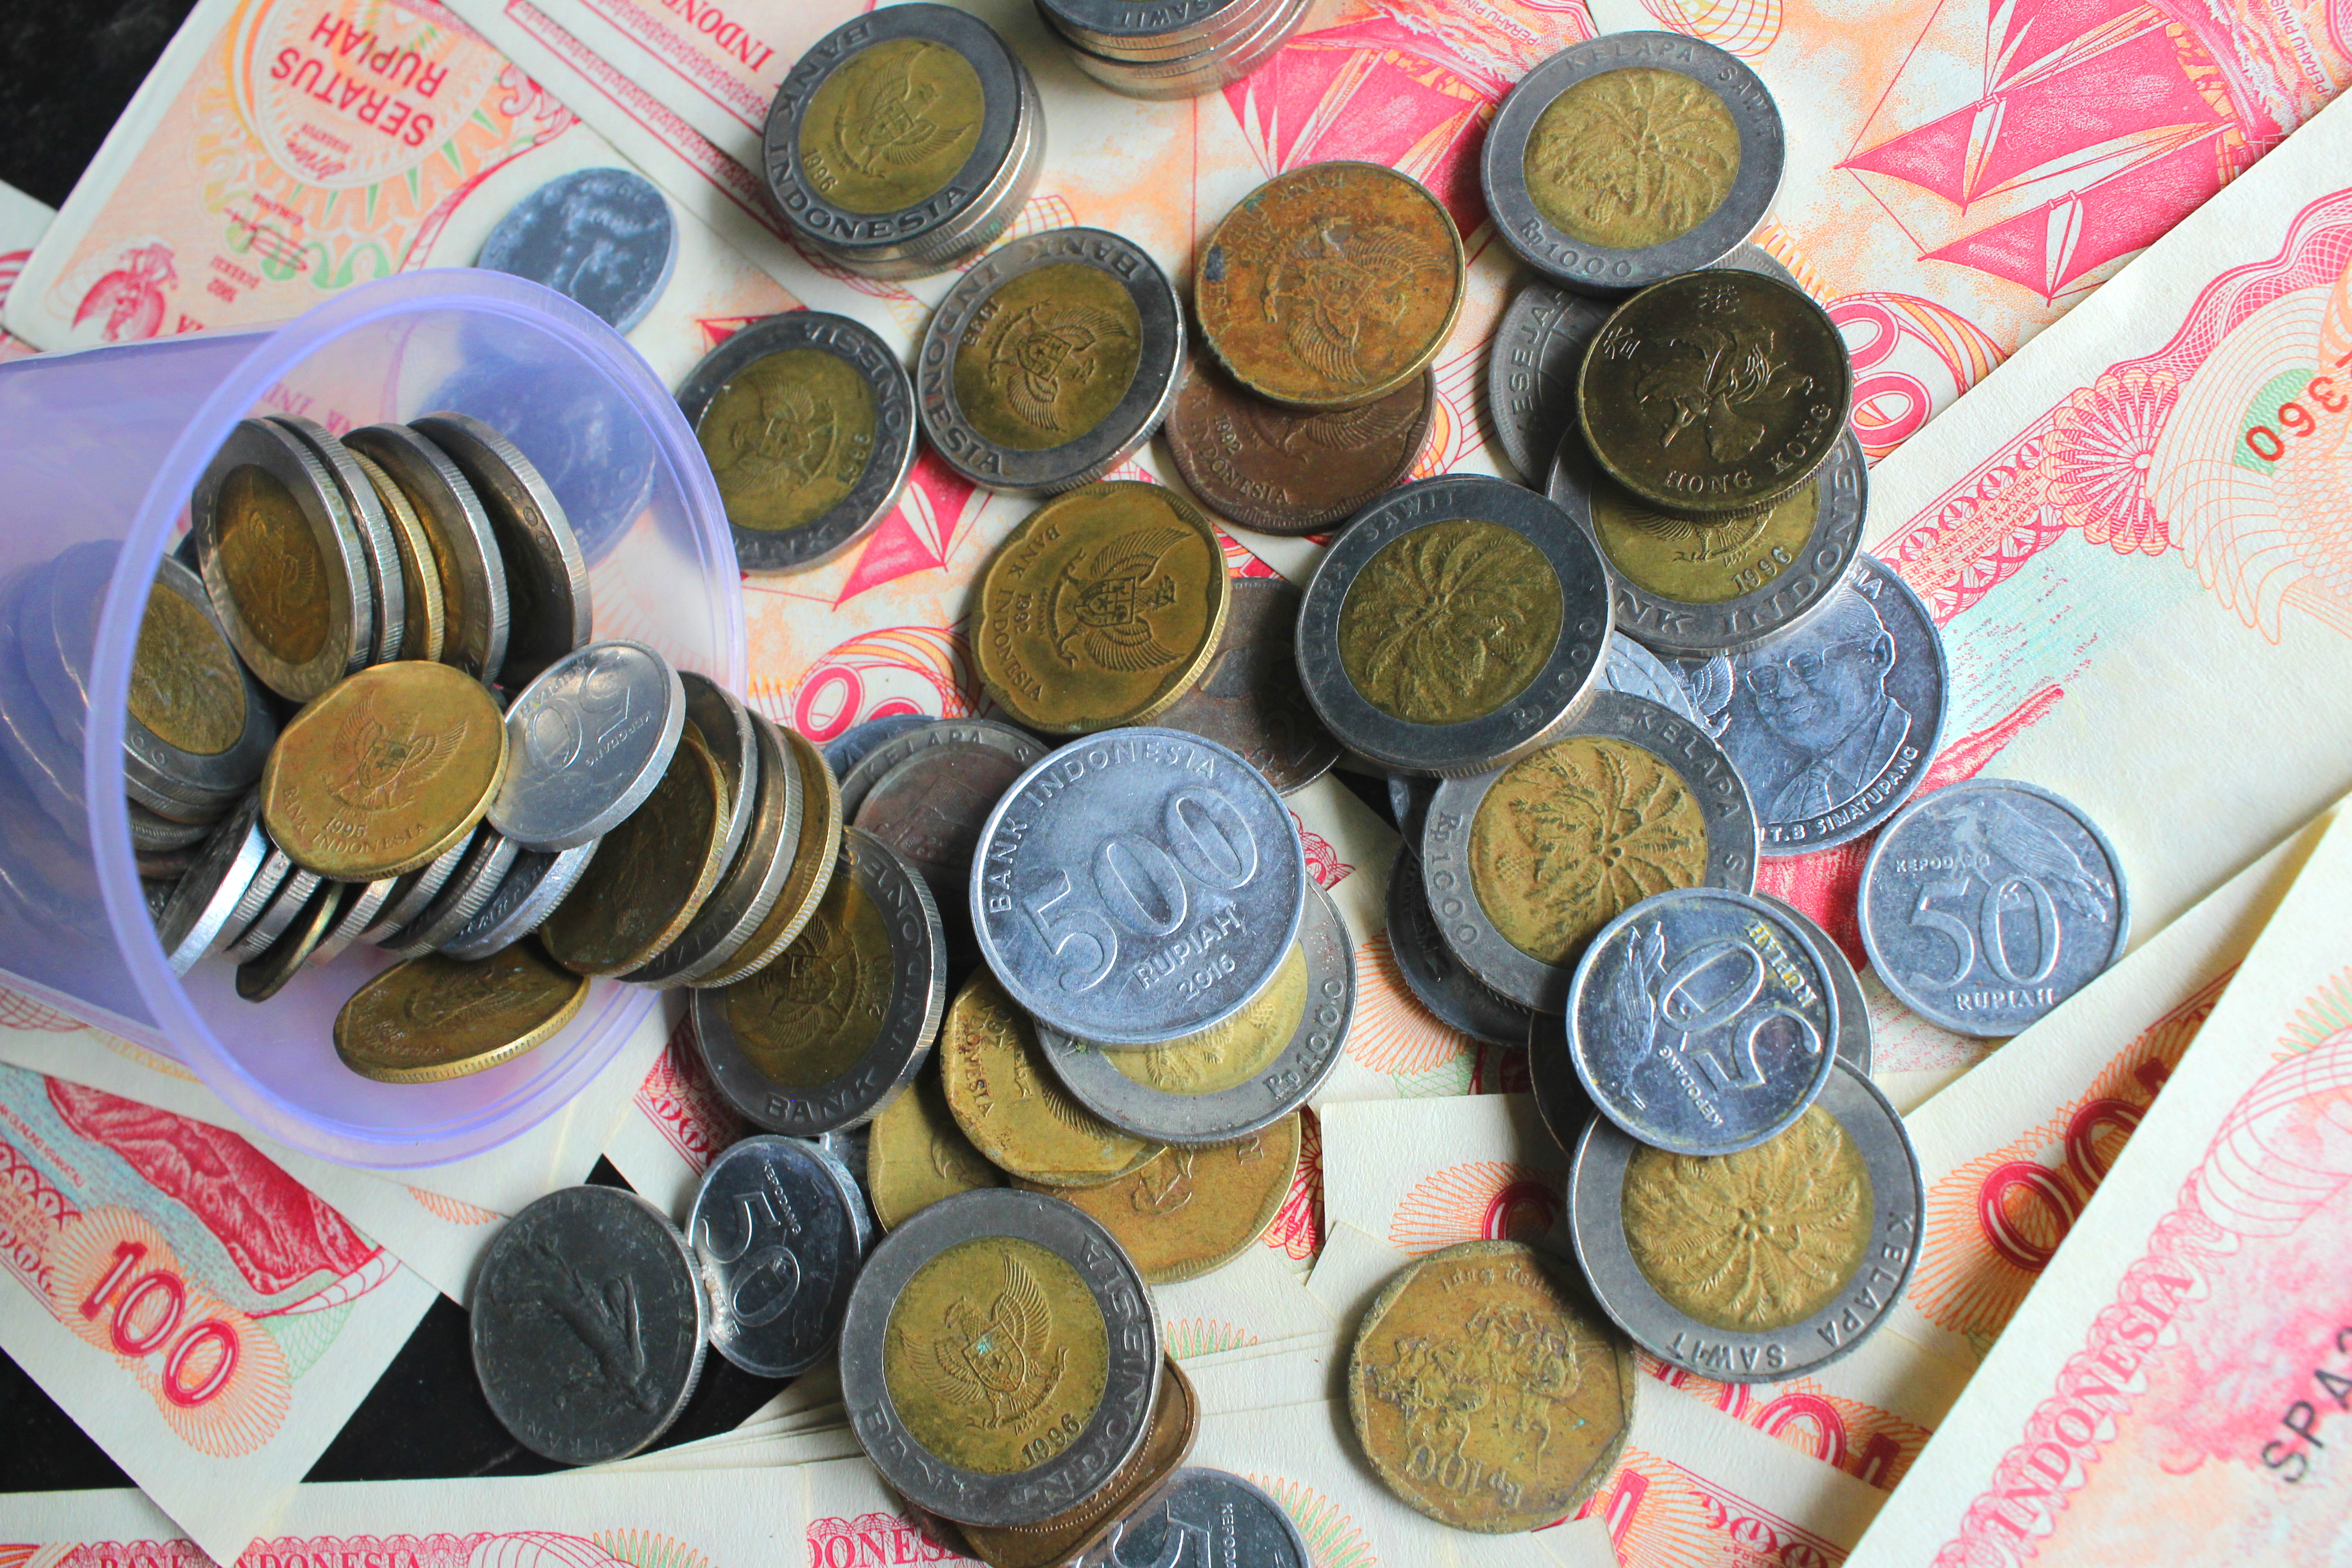
coin, rupiah, invest, cash, payment, currency, money, saving